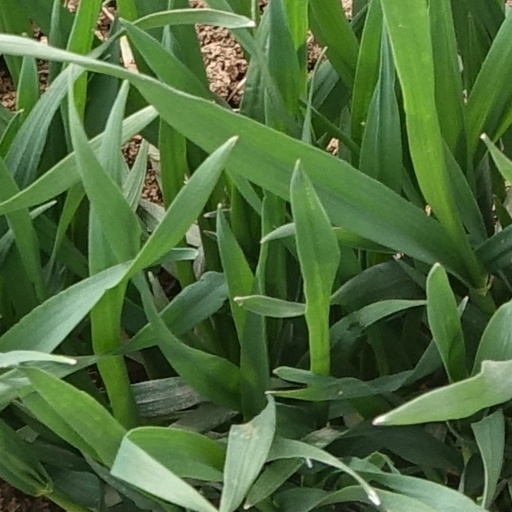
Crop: wheat